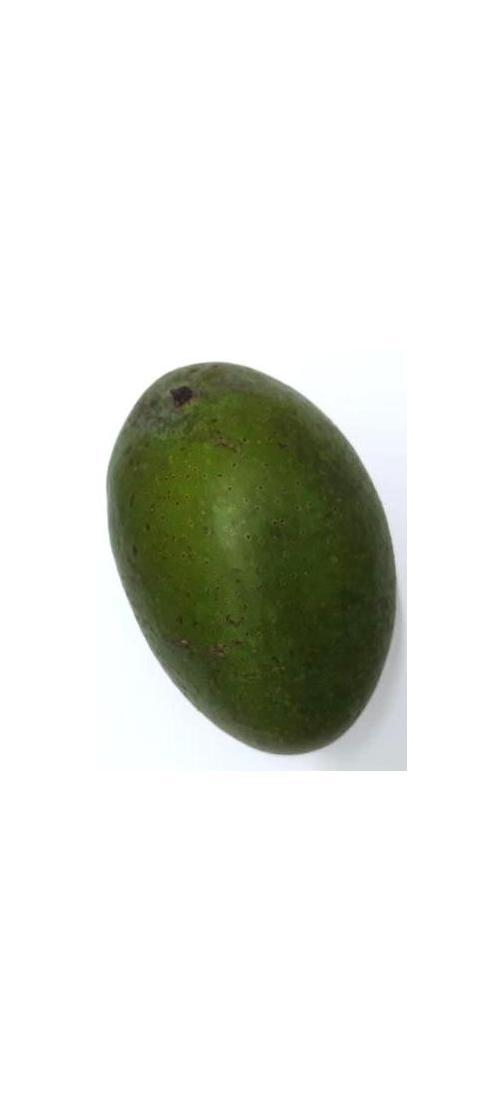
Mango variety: Ashshina Zhinuk